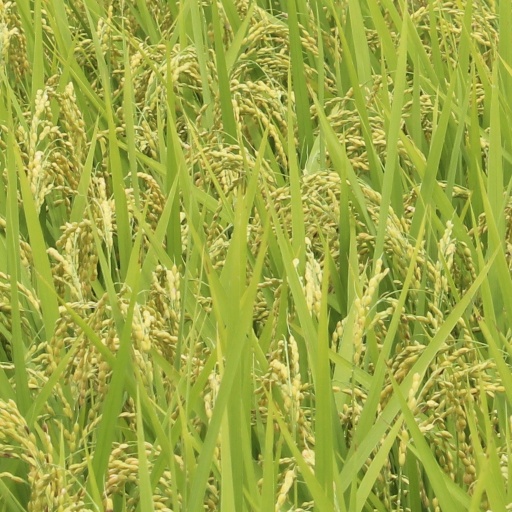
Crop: rice